Portrayal of East Asians in American film and theater

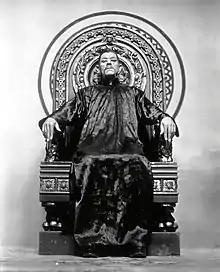
Boris Karloff in "The Mask of Fu Manchu" (1932)

The film "Broken Blossoms" is based on a short story, "The Chink and the Child", taken from the book "Limehouse Nights" by Thomas Burke. It was released in 1919, during a period of strong anti-Chinese feeling in the U.S., a fear known as the Yellow Peril. Griffith changed Burke's original story to promote a message of tolerance. In Burke's story, the Chinese protagonist is a sordid young Shanghai drifter pressed into naval service, who frequents opium dens and whorehouses; in the film, he becomes a Buddhist missionary whose initial goal is to spread the dharma of the Buddha and peace (although he is also shown frequenting opium dens when he is depressed). Even at his lowest point, he still prevents his gambling companions from fighting.